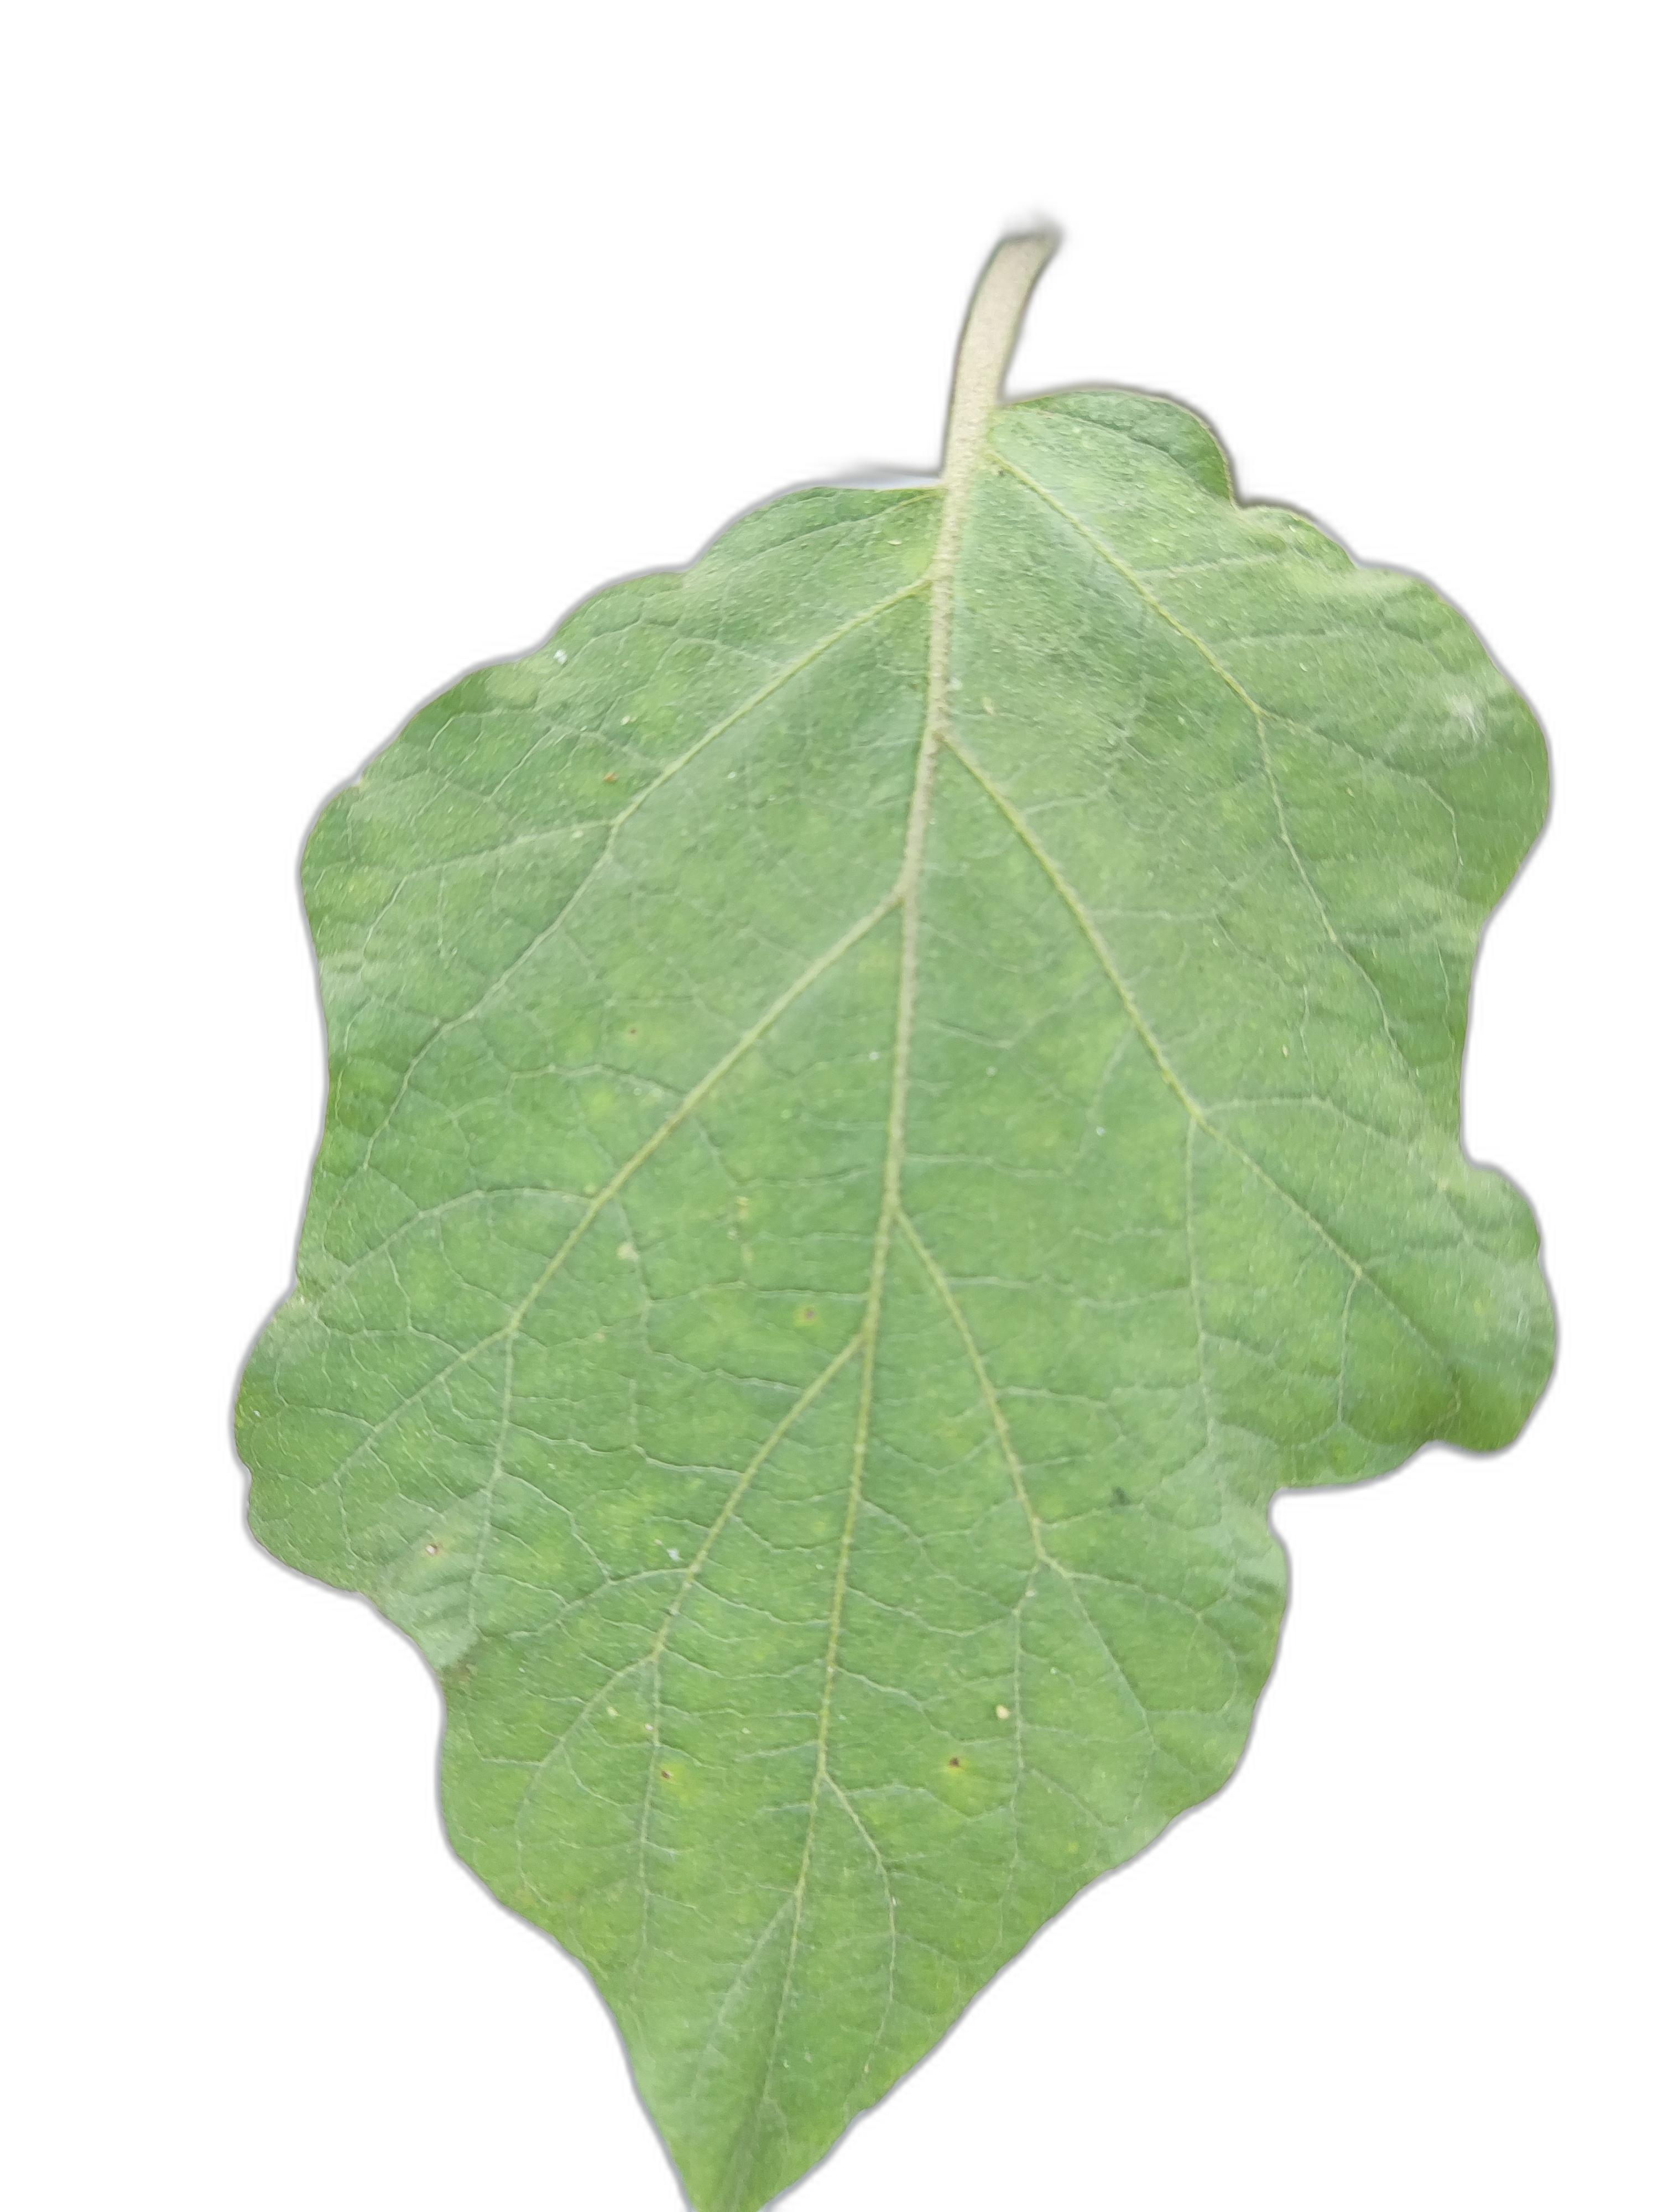
Label: Healthy Leaf